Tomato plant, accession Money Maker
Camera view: tilt-top (135 deg); turntable rotation: 90 degrees
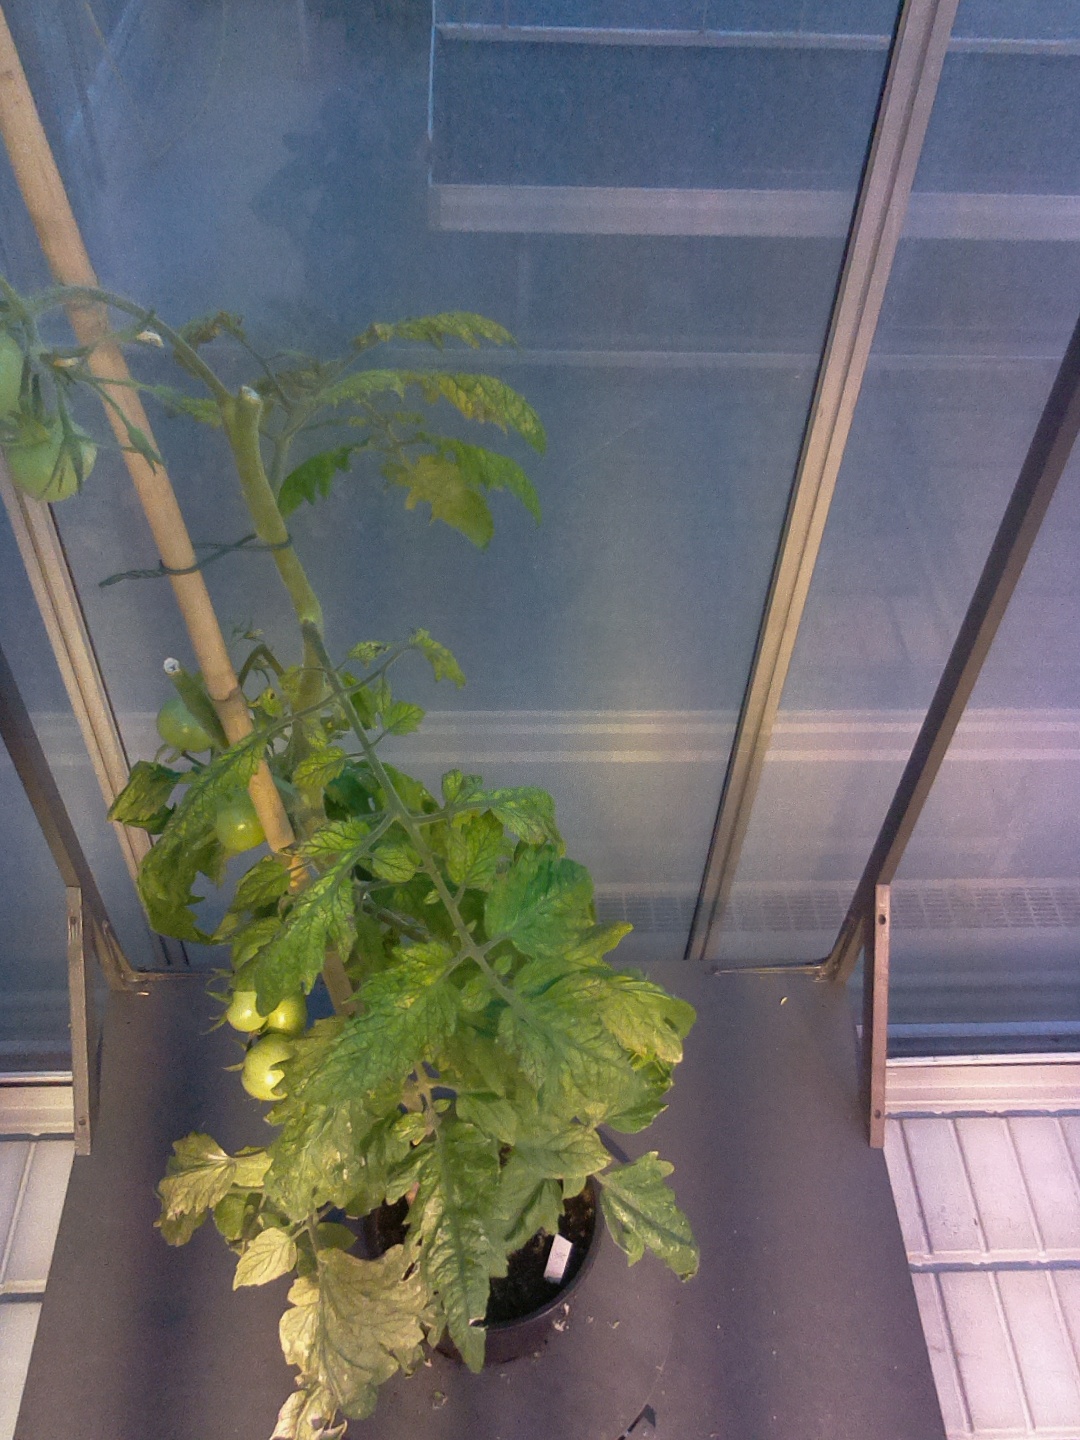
BBCH growth stage 79: 90% -100% of final fruit size